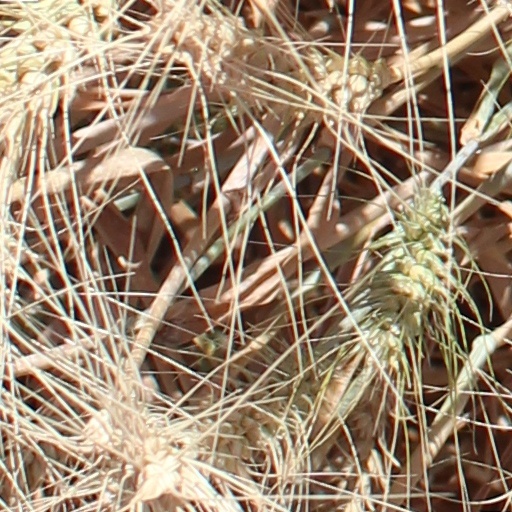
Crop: wheat